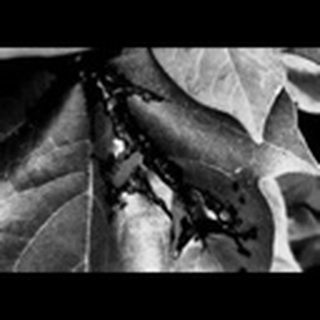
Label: cotton_bacterial_blight